Battle of Moreuil Wood

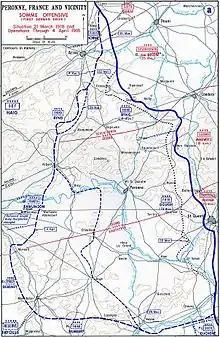
Map depicting the extent of the German spring offensive, 21 March to 5 April 1918. Moreuil Wood is on the bottom left of the map.

At 08:30 on 30 March, General Seely and his aides travelled towards the Moreuil Woods from where his forces were stationed on the other side of the River Avre, with orders to cross the river and delay the enemy advance as much as possible. At 09:30, upon reaching the wood, having received fire from German forces that were occupying it, Seely ordered The Royal Canadian Dragoons to send sections to protect the village of Moreuil, while other sections were to seize the northeast corner of the wood itself. While this was being undertaken, Lord Strathcona's Horse was ordered to occupy the southeast face of the wood and disperse any German units found there (both the Royal Canadian Dragoons and Lord Strathcona's Horse were two units making up the Canadian Cavalry Brigade).